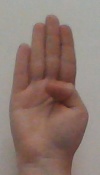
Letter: kaaf